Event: Nepal Earthquake
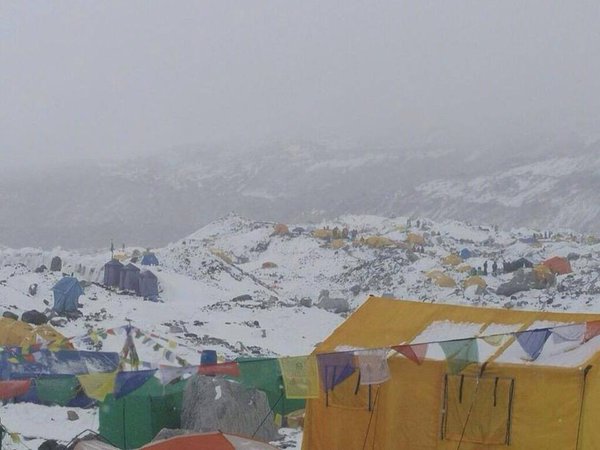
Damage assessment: no_damage